Frank E. Moss United States Courthouse

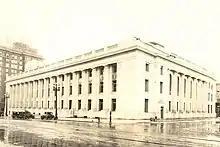
The Frank E. Moss United States Courthouse in 1933.

The Frank E. Moss United States Courthouse (originally known as the United States Post Office and Courthouse) is a historic United States federal courthouse and federal building in Salt Lake City, Utah.